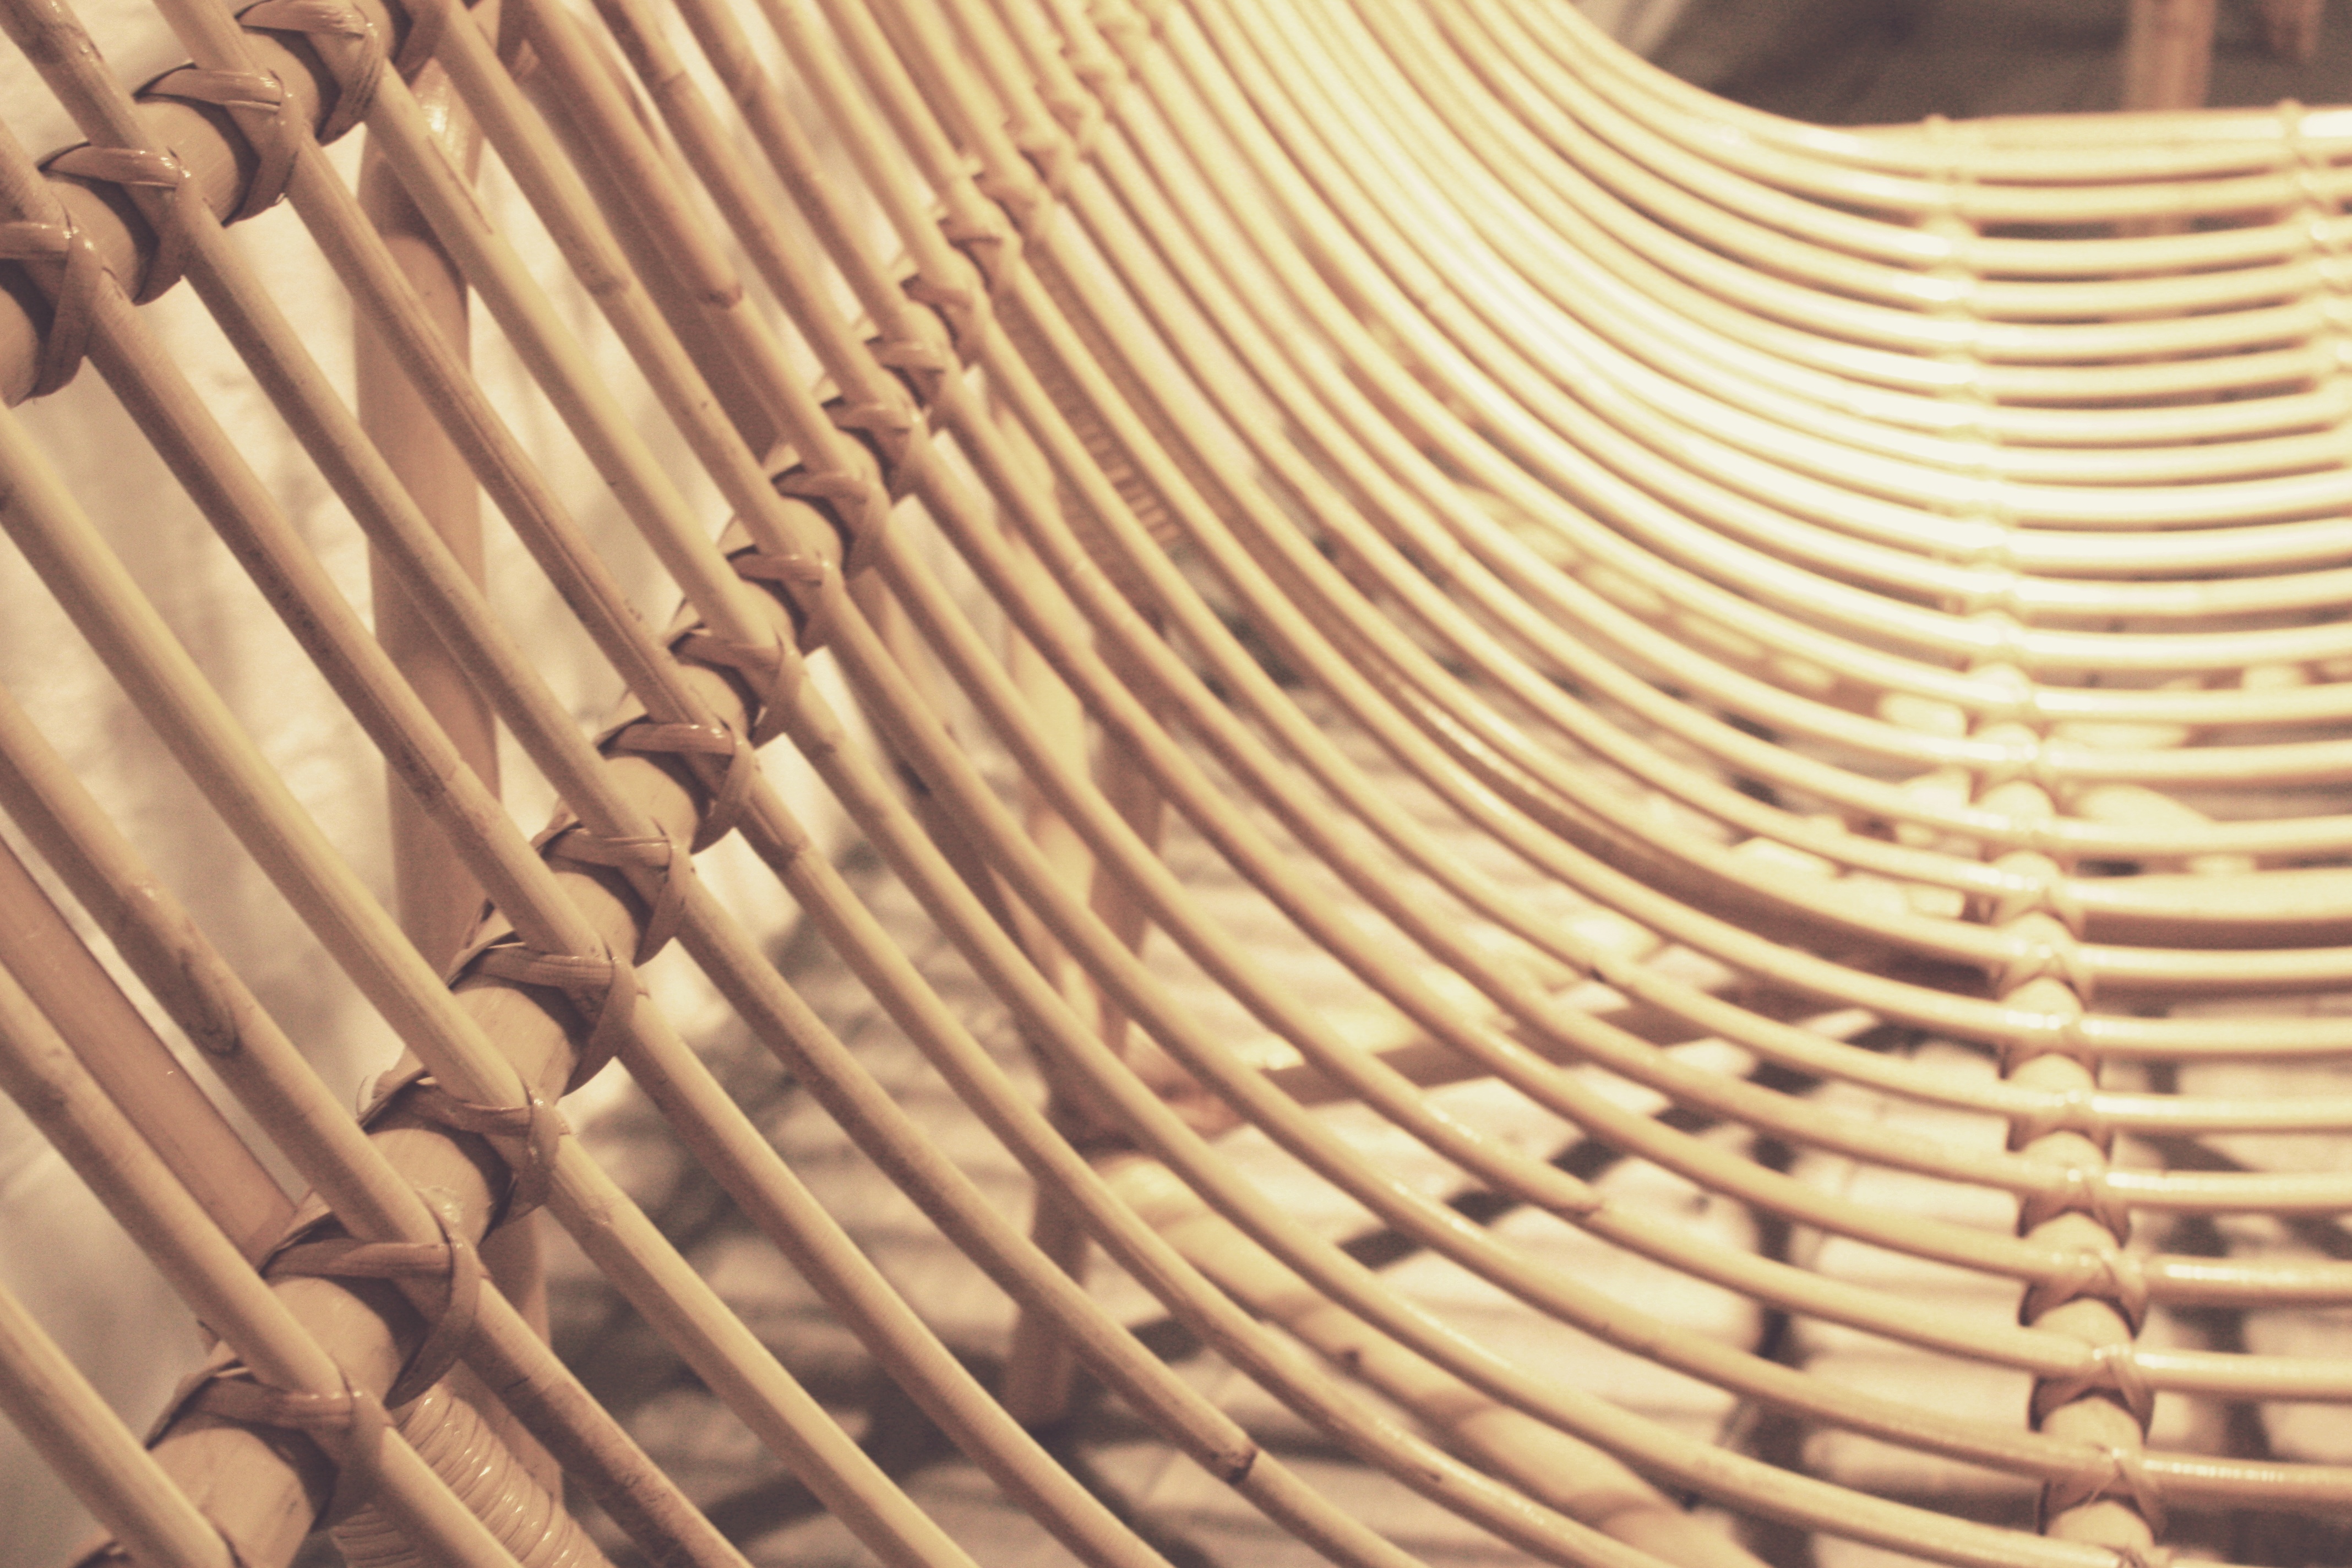
wood, spiral, line, circle, close up, carving, shape